Moderate Party

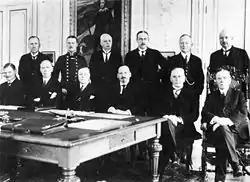
The second cabinet of Arvid Lindman in 1928.

Arvid Lindman (often called "The Admiral") became influential in the party and served two terms as Prime Minister of Sweden, before and after the enactment of universal suffrage. In 1907, he proposed universal male suffrage to the parliament and in 1912 he was formally elected leader. But the party voted against universal suffrage and the party again voted against women's right to vote. It was only because the party was in the minority that Sweden was able to grant the right to vote for all, pushed through by the Liberals and the Social Democrats (the left), against the objections of the right. Although not one of the founders of the party and not a prominent ideologist, Lindman and his achievements as a leader are often appreciated as being of great importance to the new party. His leadership was marked by a consolidation of the Swedish right, and by transforming the party into a modern, effective, political movement. Lindman was a very pragmatic politician, but without losing his principles. He was a formidable negotiator and peace broker. For this, he was widely respected, even by his fiercest political opponents and when he resigned and left the parliament in 1935, the leader of the Social Democrats, Per Albin Hansson, expressed his "honest thanks over the battle lines".